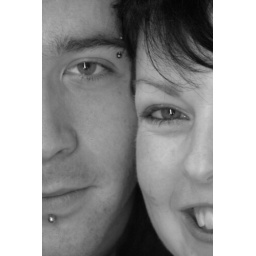
Cropped in camera and made black and white on computer.